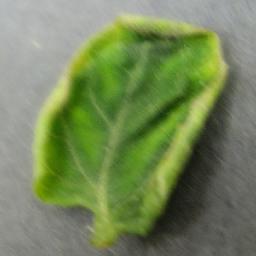
Label: Tomato___Tomato_Yellow_Leaf_Curl_Virus